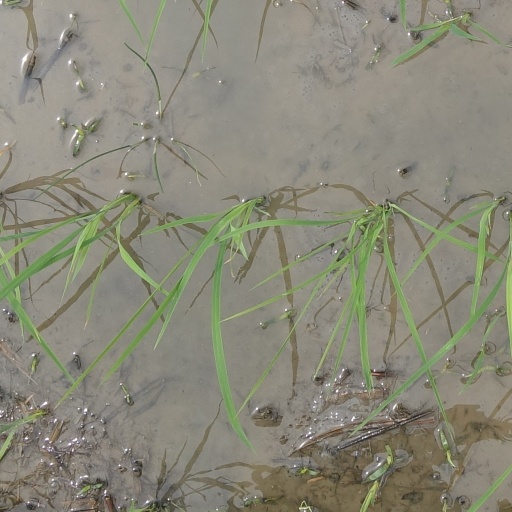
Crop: rice